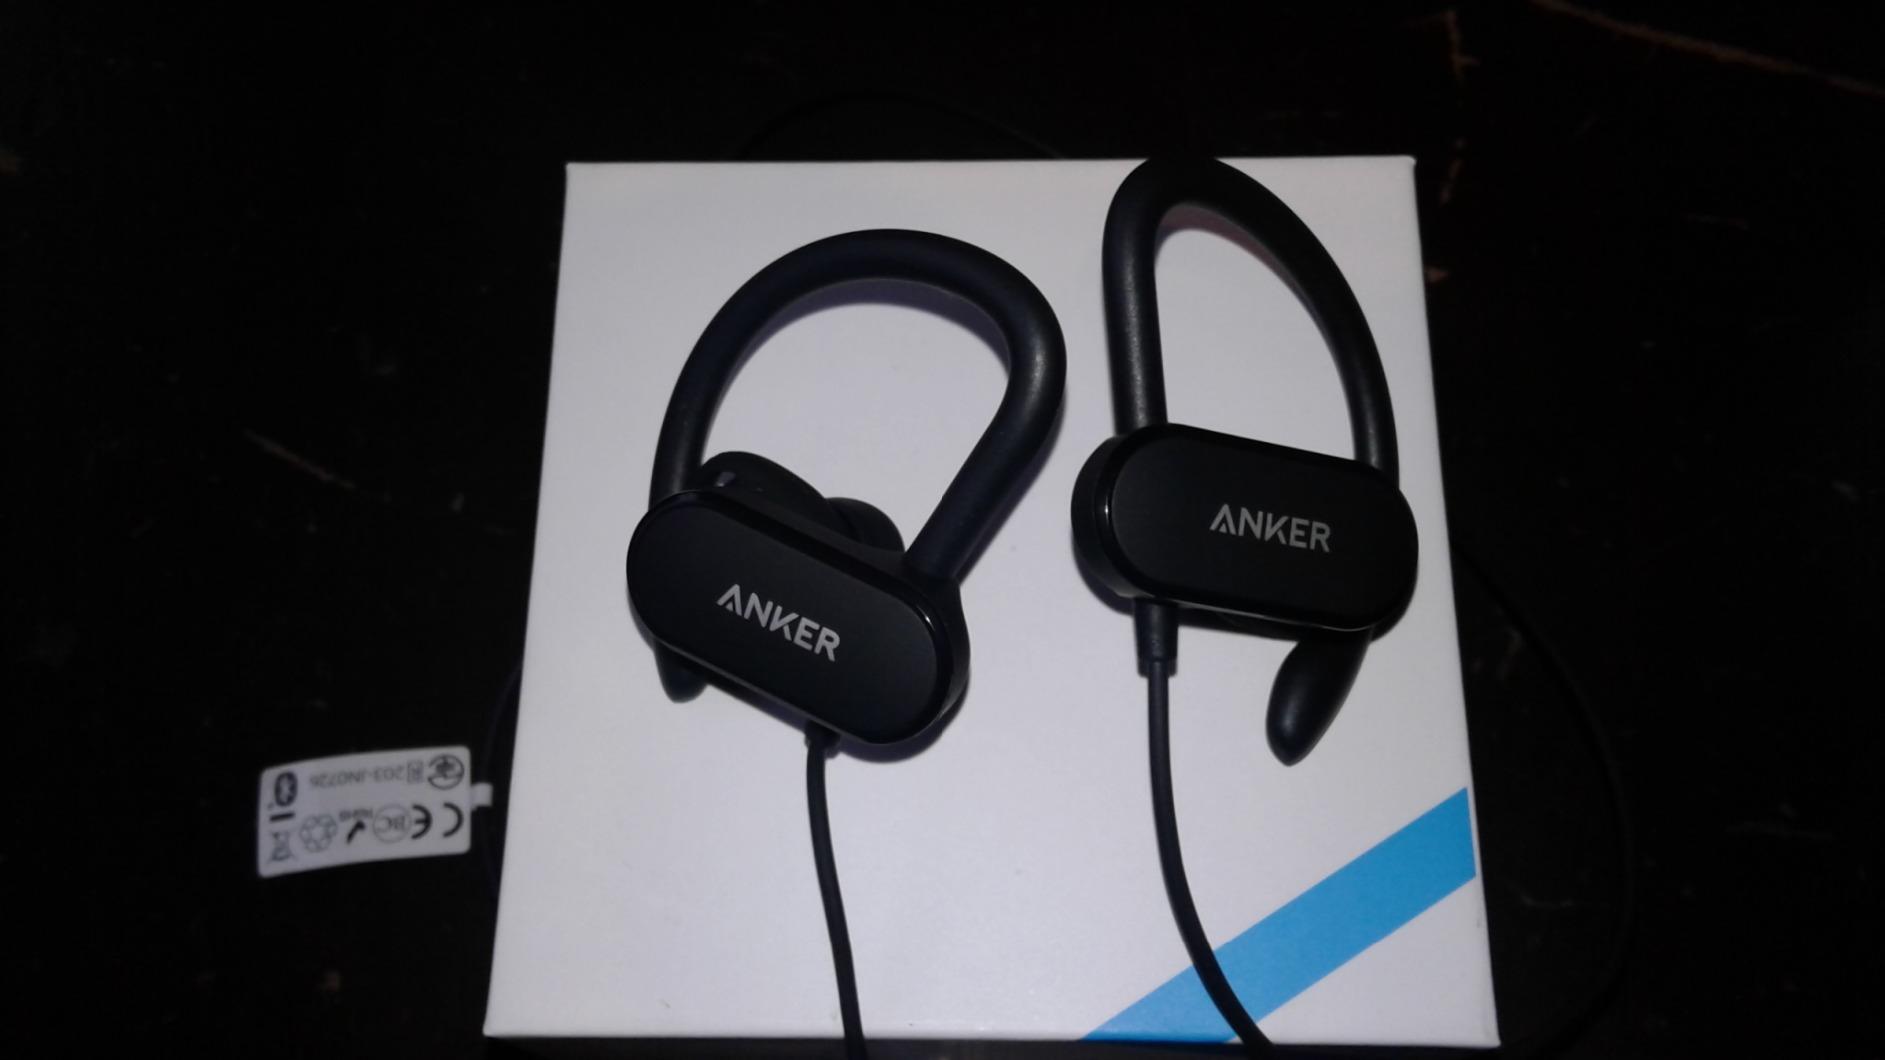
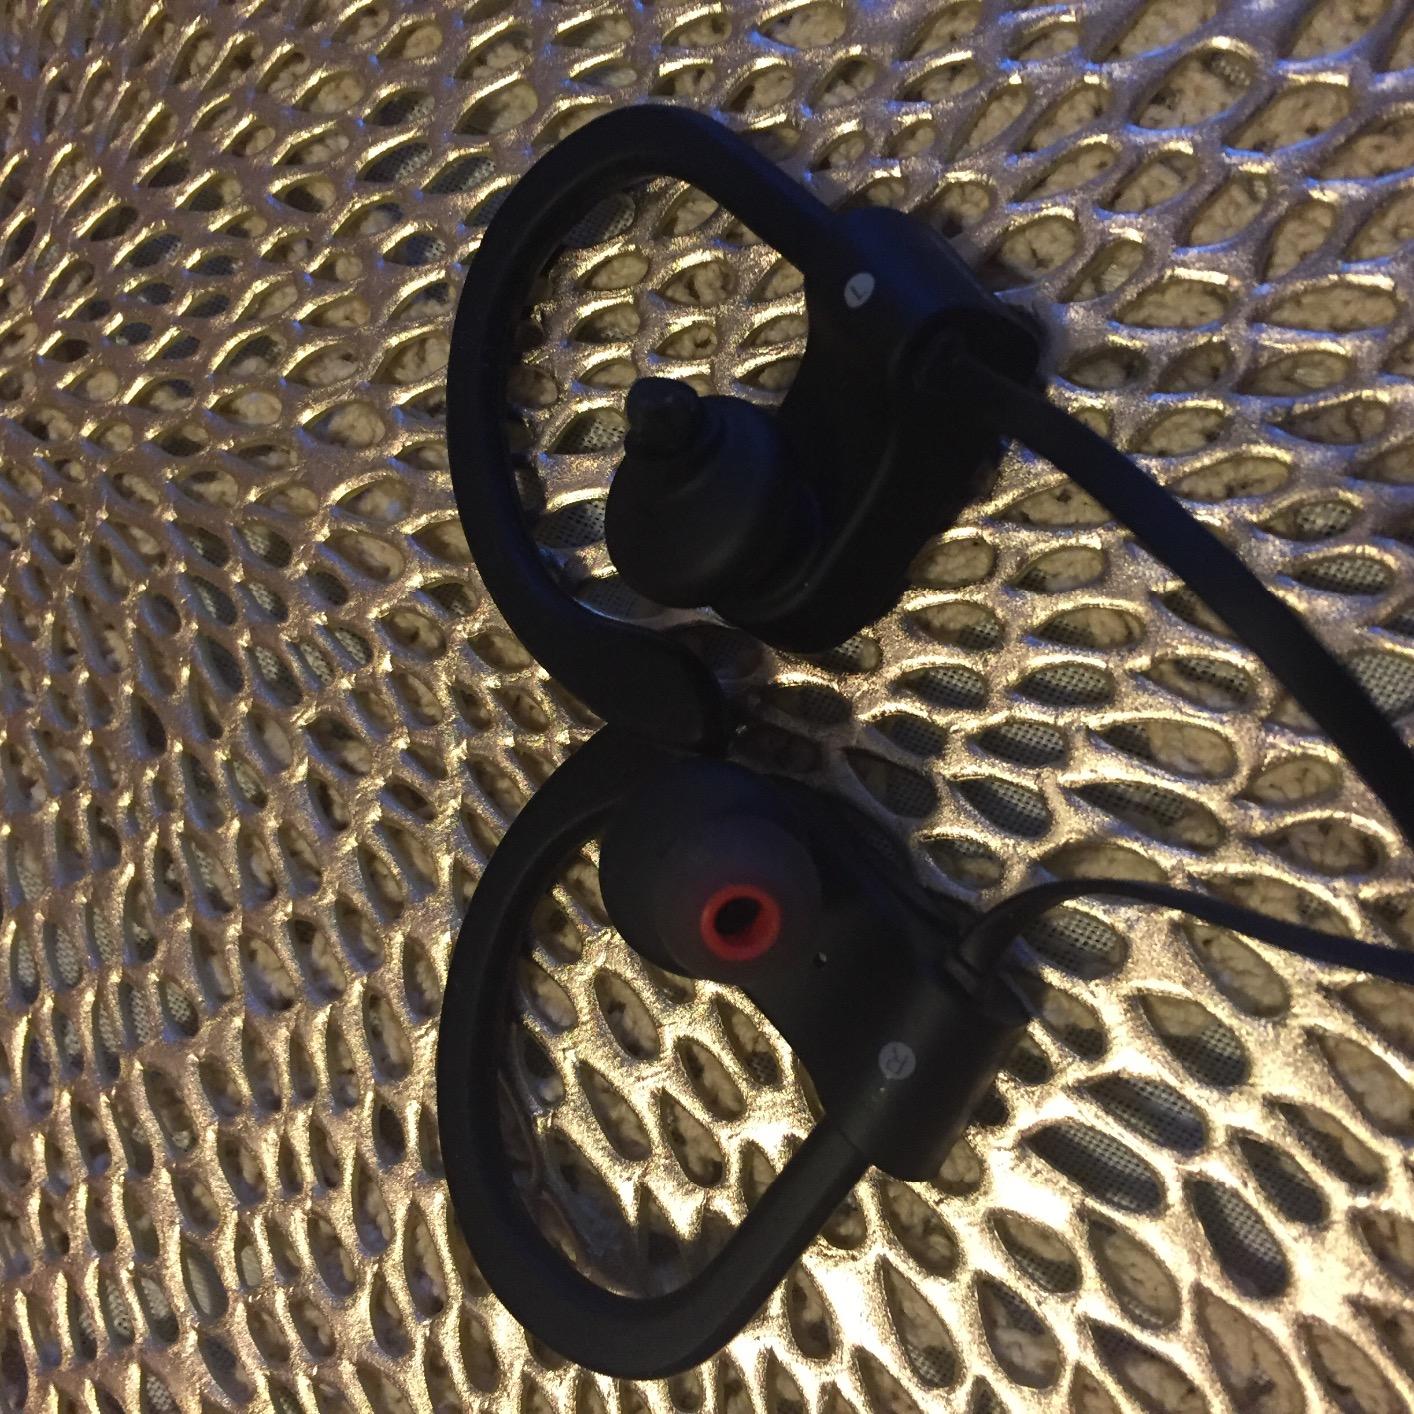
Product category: headphones
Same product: no